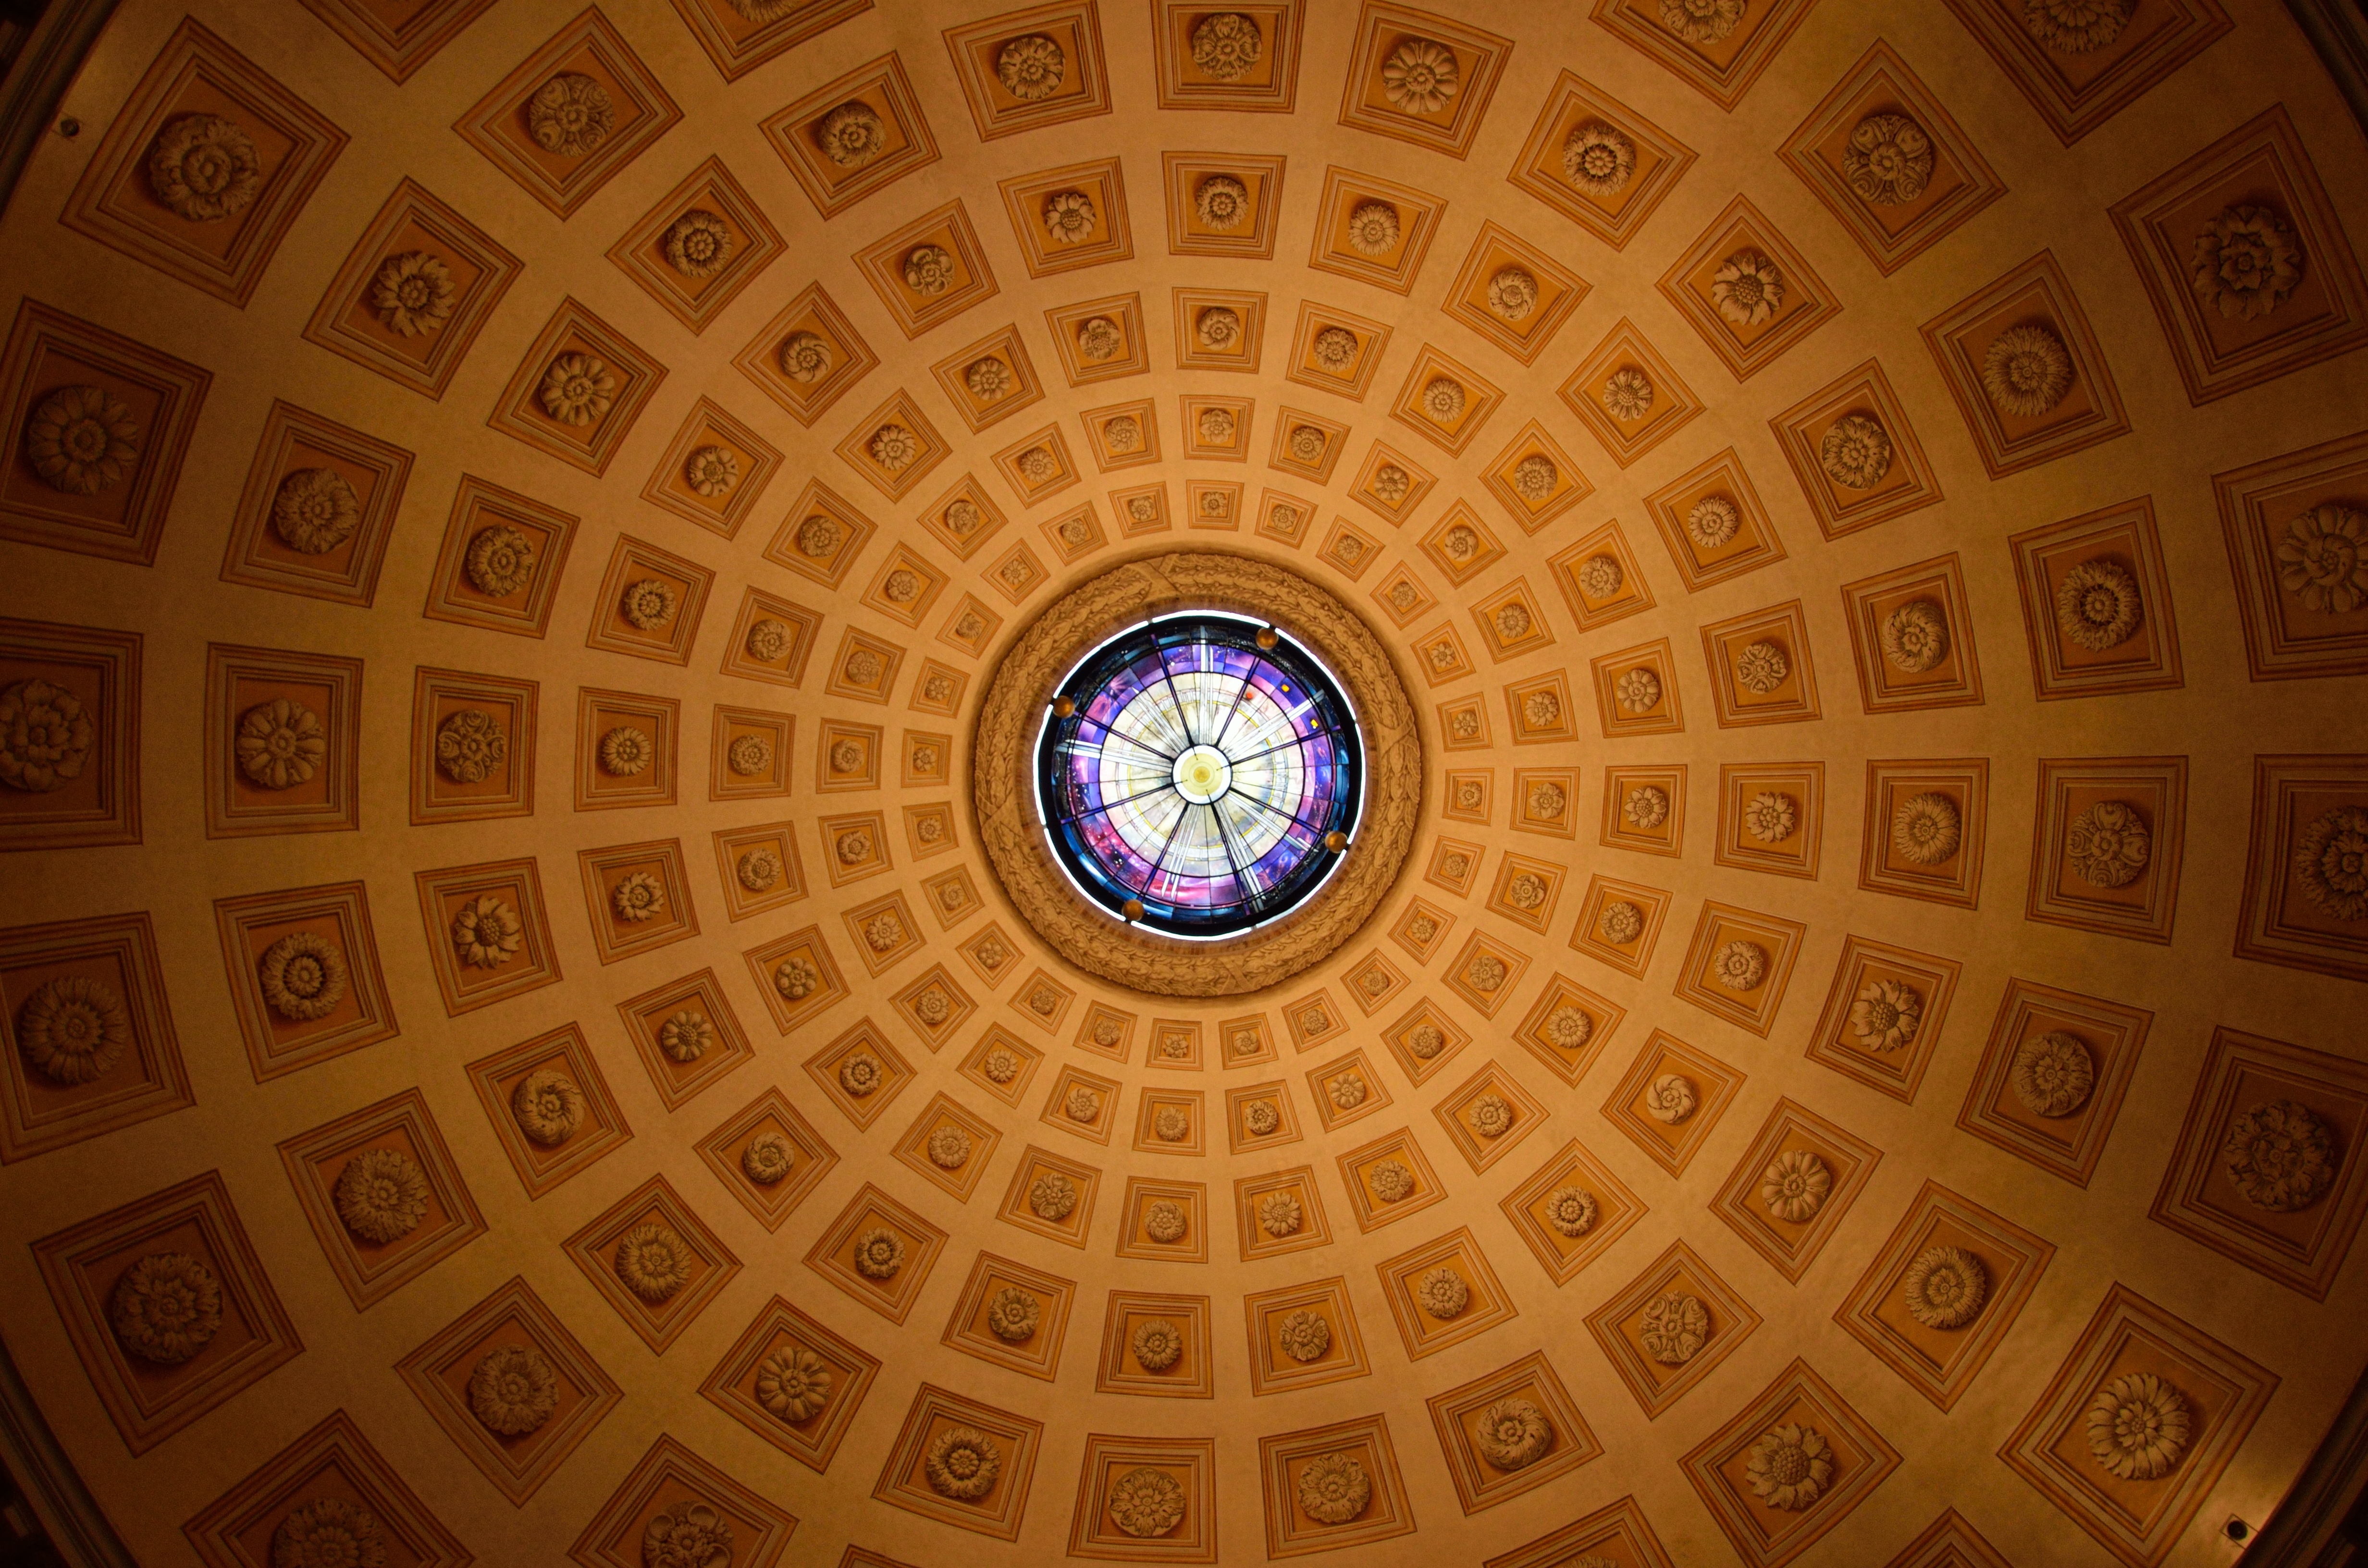
light, architecture, window, roof, monument, ceiling, construction, ancient, italy, church, cathedral, lighting, gothic, circle, rome, design, symmetry, history, christianity, abbey, vault, basilica, dome, duomo, daylighting